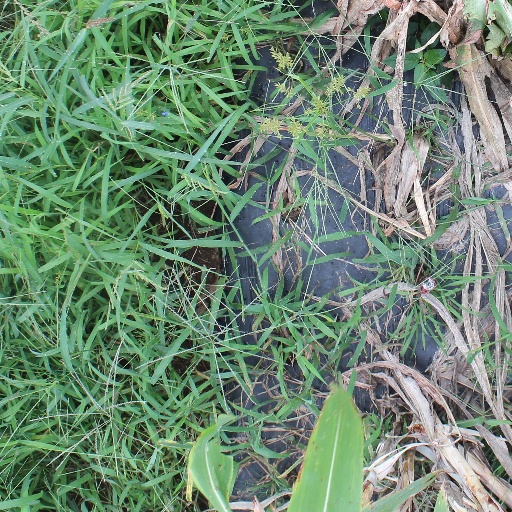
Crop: sorghum